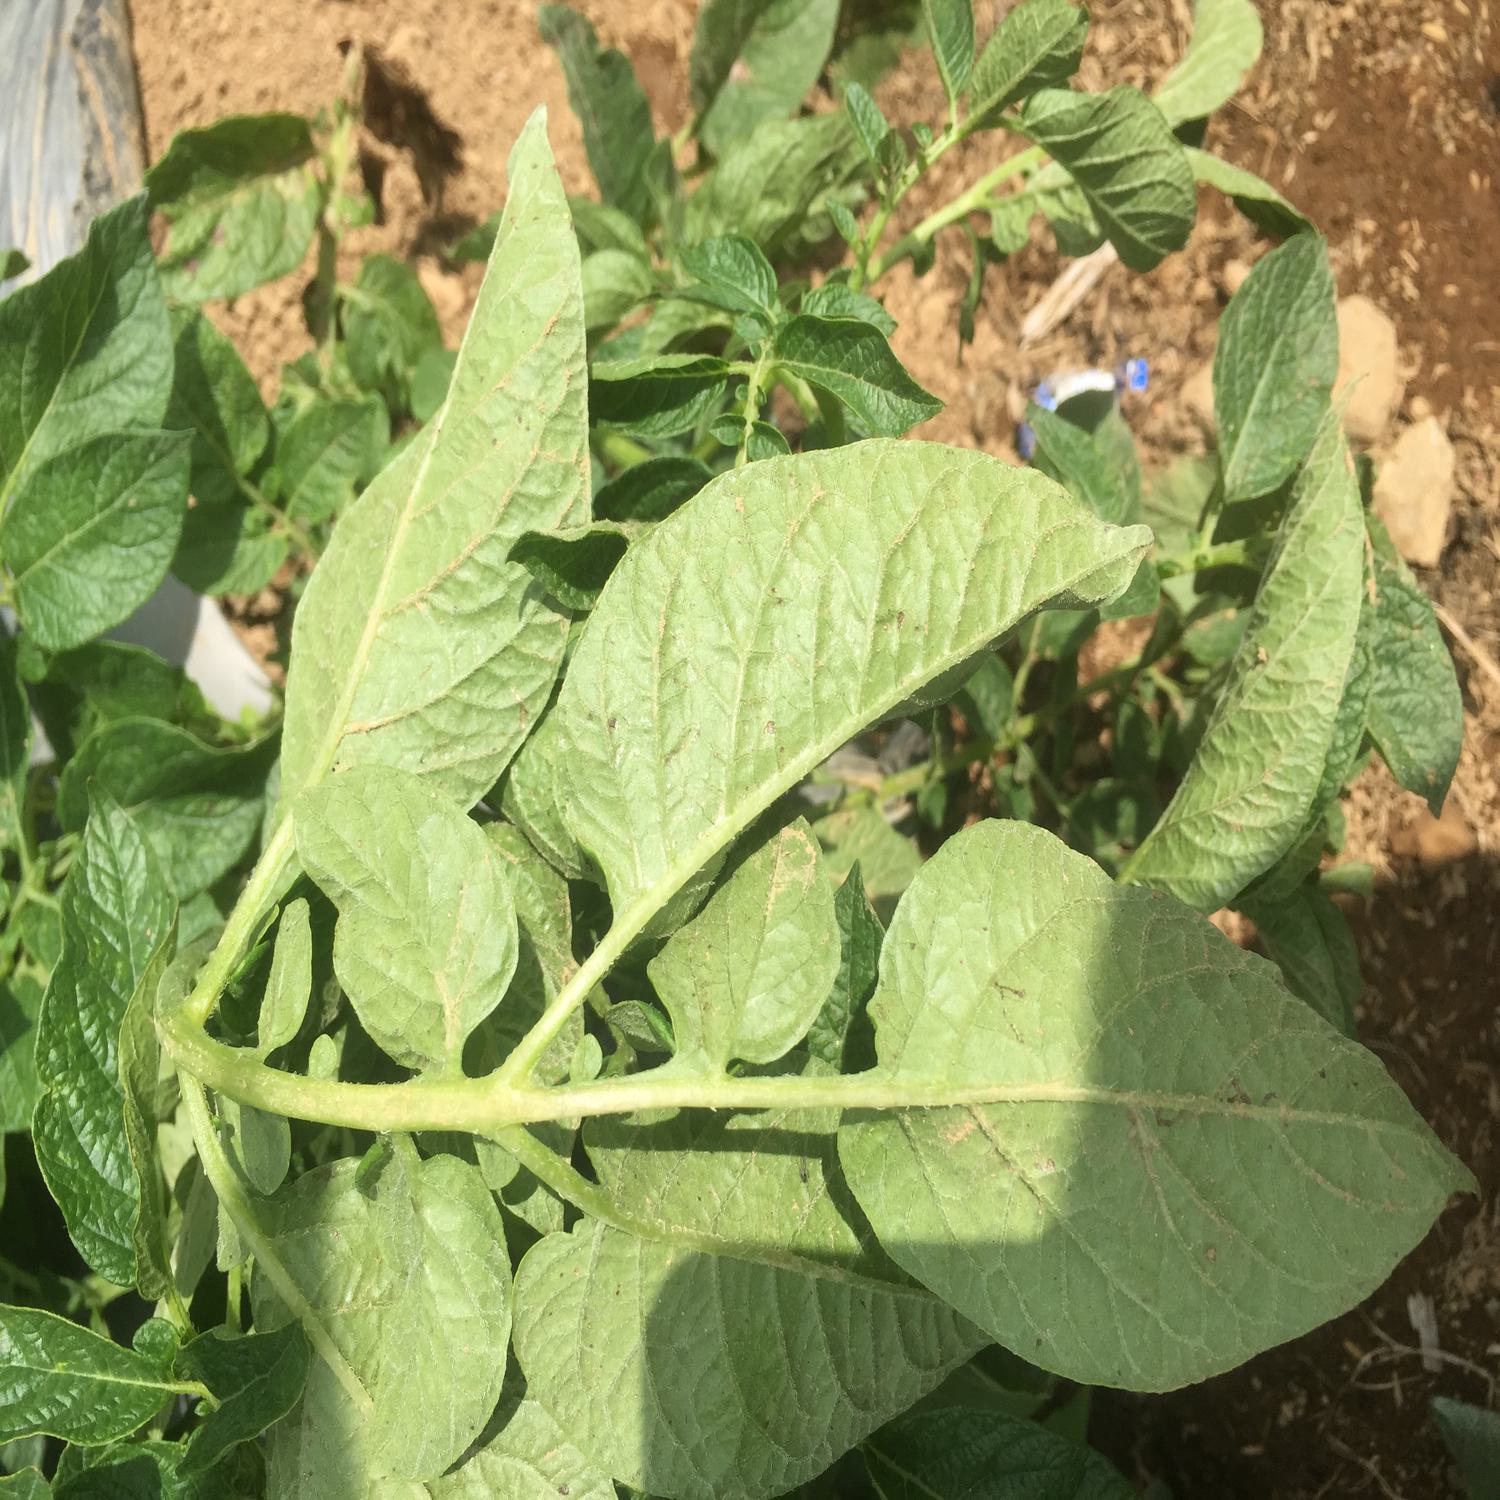
Label: Pest